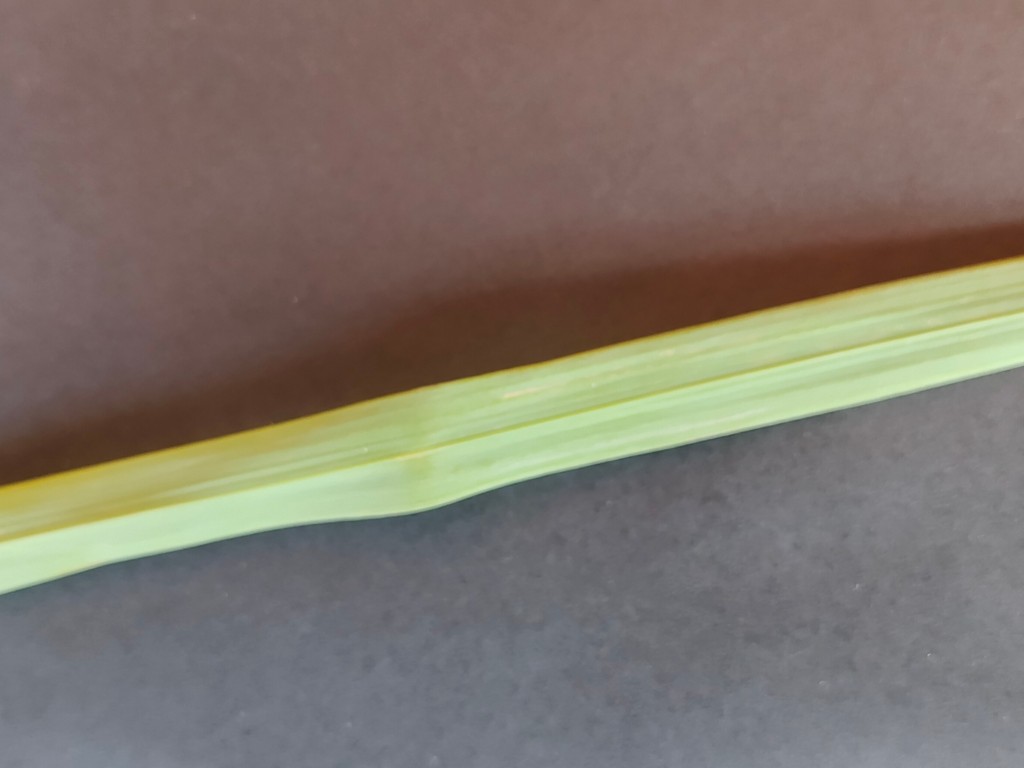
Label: Healthy